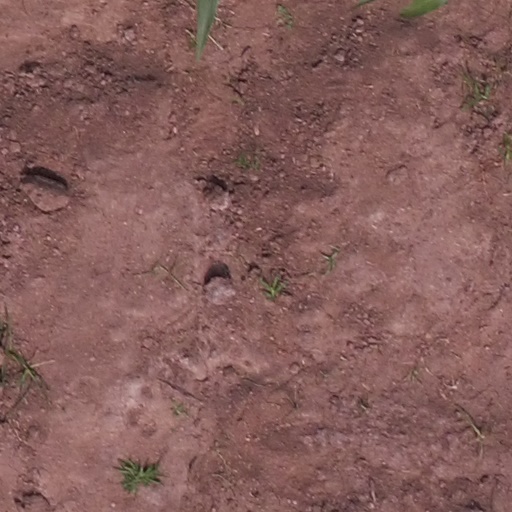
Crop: maize; corn